Pain management during childbirth

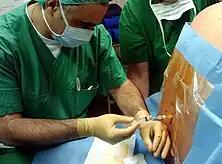
An anesthetic medication is injected into the spine.

An epidural is a procedure that involves placing a tube (catheter) into the lower back, into a small space below the spinal cord. Small doses of medicine can be given through the tube as needed throughout labor. With a spinal block, a small dose of medicine is given as a shot into the spinal fluid in the lower back. Spinal blocks usually are given only once during labor. Epidural and spinal blocks allow most women to be awake and alert with very little pain during labor and childbirth. With an epidural, pain relief starts 10 to 20 minutes after the medicine has been given. The degree of numbness felt can be adjusted. With spinal block, good pain relief starts right away, but it only lasts one to two hours.